South of the Circle

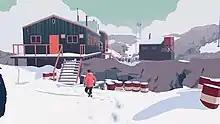
A screenshot of the "South of the Circle", showing the game's screenprint-inspired visuals.

The game was developed by State of Play Games, the creator of "Lumino City". It was influenced by other adventure games such as "Firewatch" and "What Remains of Edith Finch". The Antarctica setting stemmed was inspired by the novel "The Amazing Adventures of Kavalier & Clay", which features a scene in which two supposed enemies meeting each other in the desolate Antarctica during World War II. Originally the team wanted to create a game about great explorers visiting Antarctica in the 1930s, though this idea was subsequently scrapped. The team obtained photos of Faraday Station during the 1960s from a mutual friend, and went to King George Island south of Chile to perform research for the game. The game features a minimalistic artstyle. The artstyle was inspired by screen prints during that period. According to Whittaker, he wanted an artstyle "evocative of the mid-century period in which the game was set". The game was powered by Unity.